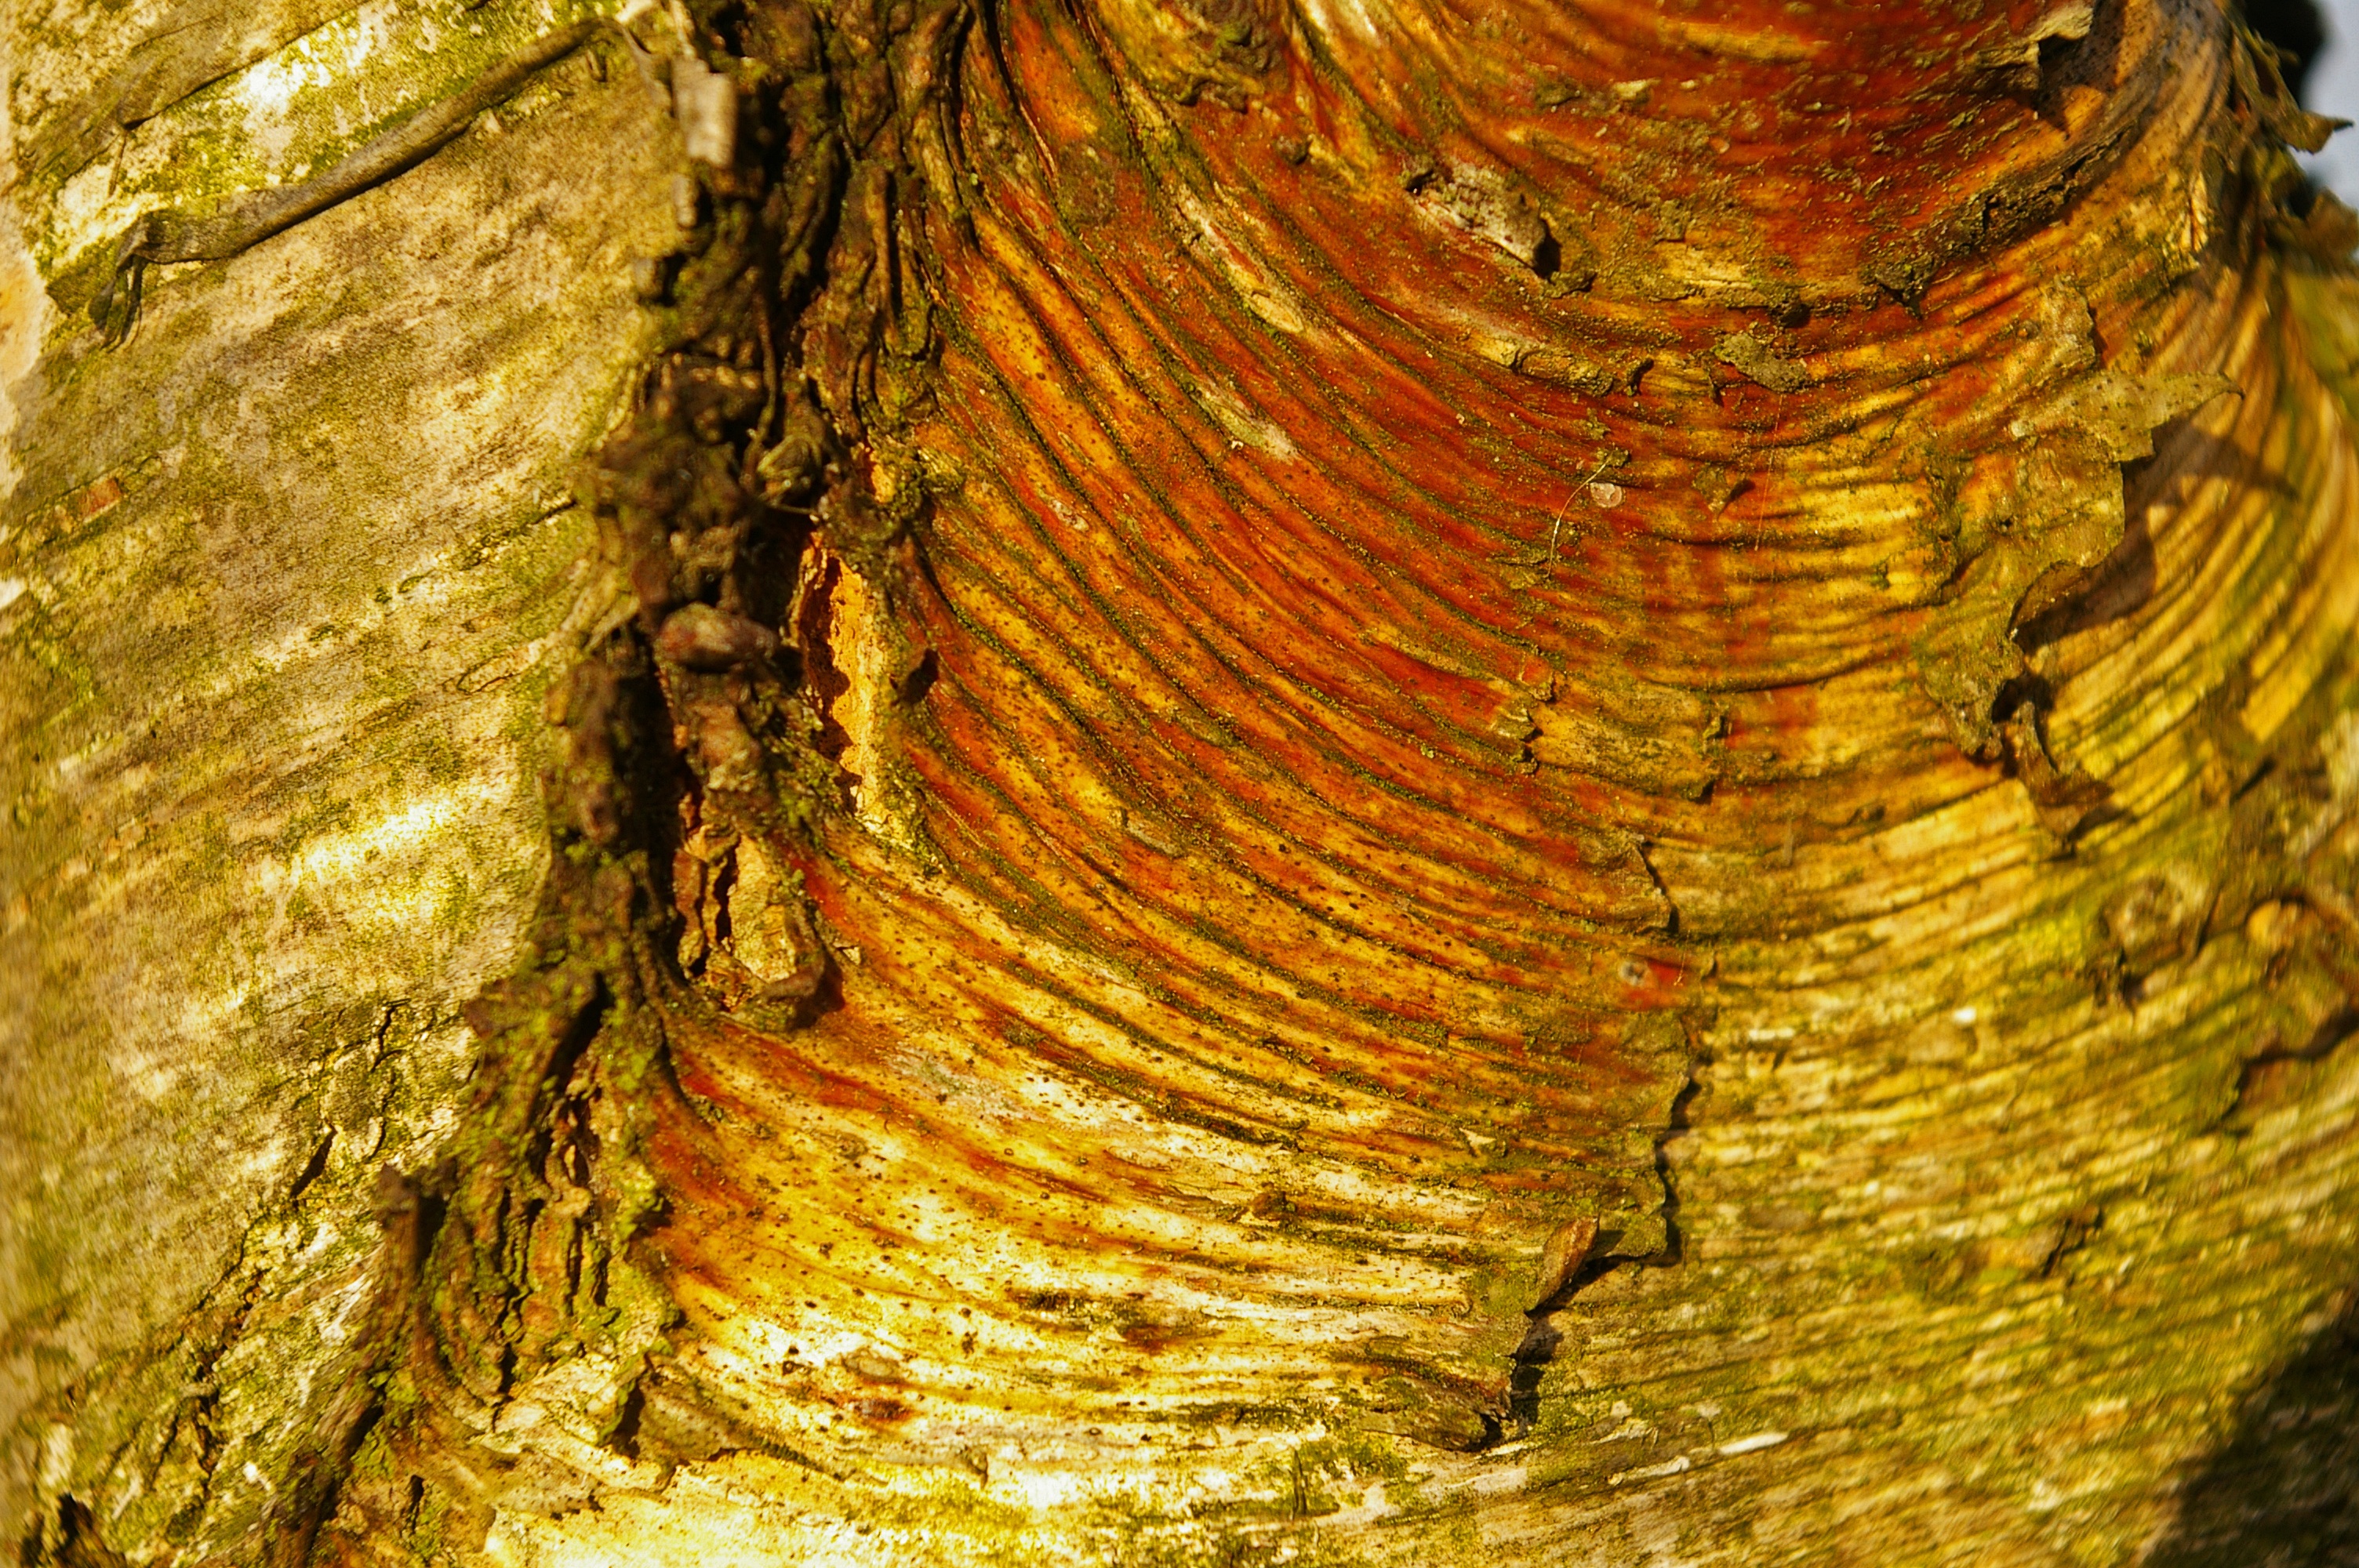
tree, nature, structure, plant, wood, leaf, spiral, trunk, bark, formation, log, pattern, birch, close, surface, ornament, close up, background image, tribe, background, tree stump, tree bark, backgrounds, macro photography, wave pattern, knothole, birch bark, plant stem, woody plant, medicinal mushroom, wood picture